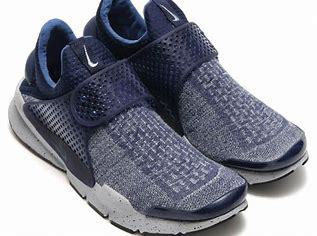
Brand: Nike
Model: Sock Dart